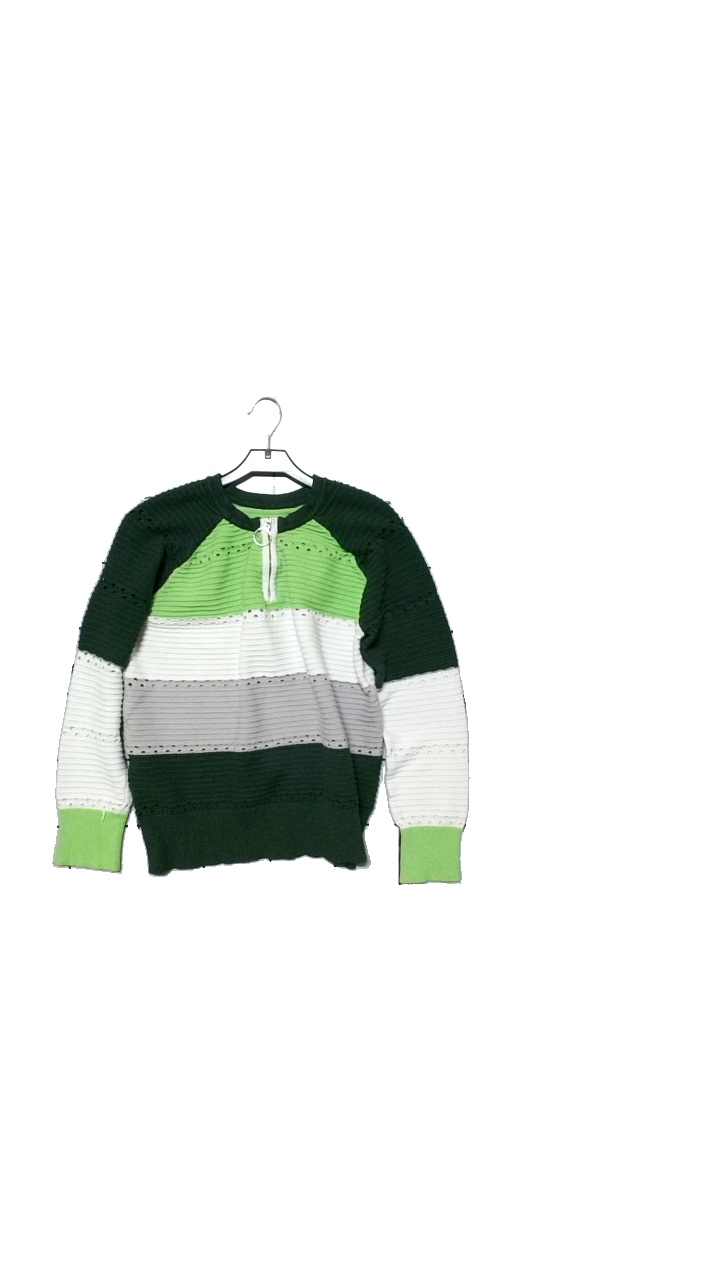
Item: Sweater (Ladies)
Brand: Missing
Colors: Green, White
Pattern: Striped
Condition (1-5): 5
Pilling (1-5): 5
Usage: Reuse
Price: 100-150